Mirage of astronomical objects

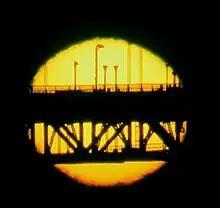
The upper rim of the Sun is green while the lower rim is red in this image taken as the Sun sets behind the Golden Gate Bridge.

As an astronomical object sets or rises, the light it emits travels through the atmosphere, which works as a prism separating the light into different colors. The color of the upper limb of an astronomical object could go from blue to green to violet depending on the decrease in concentration of pollutants as they spread throughout an increasing volume of atmosphere. The lower limb of an astronomical object is always red.